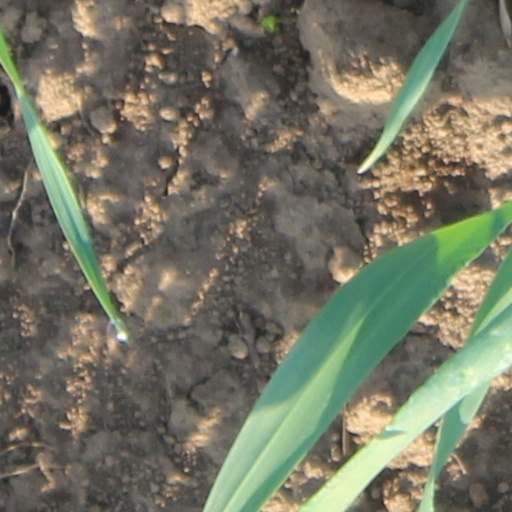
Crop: wheat